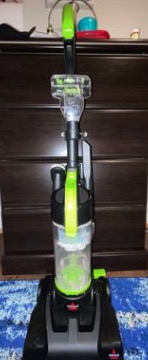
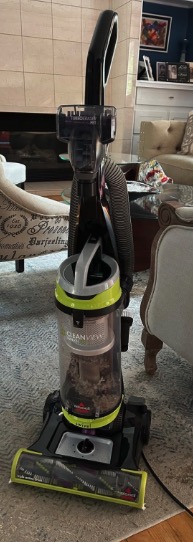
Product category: items_vacuum
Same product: no